Gottex

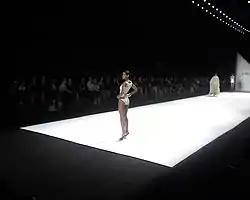
Gottex collection, 2007, at New York Fashion Week

Gottex is an Israeli goods designer swimwear manufacturer based in Tel Aviv.